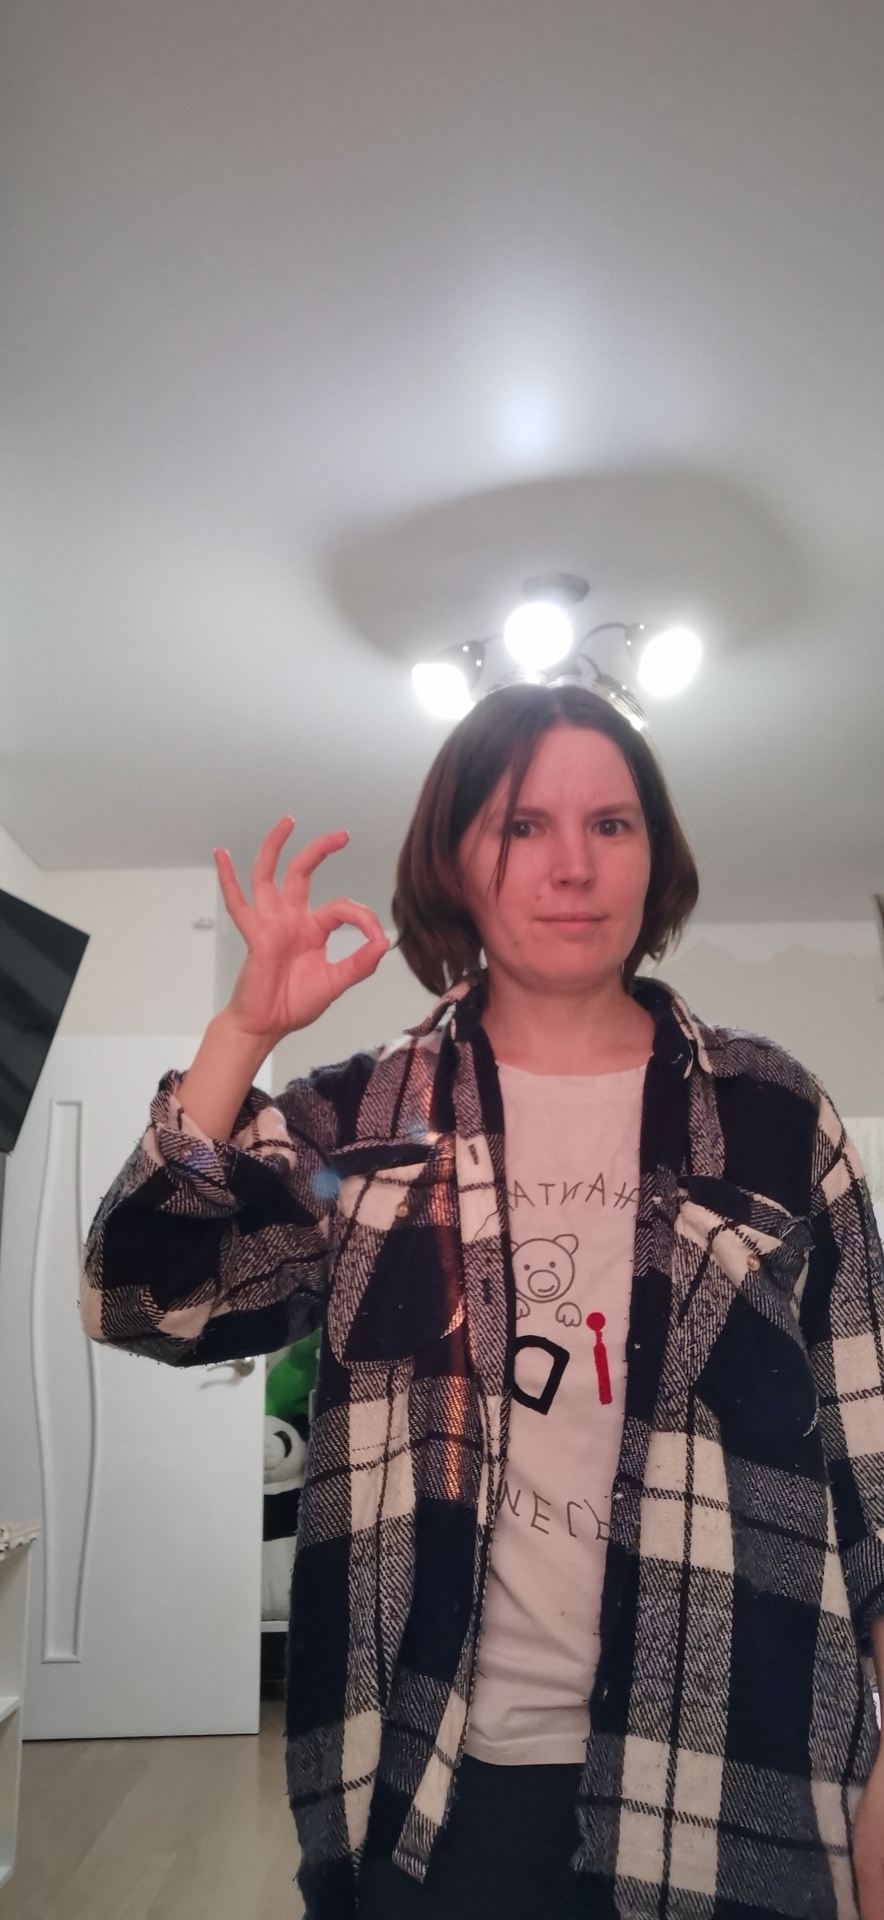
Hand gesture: ok